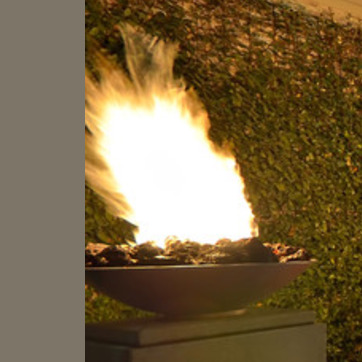
Material: other